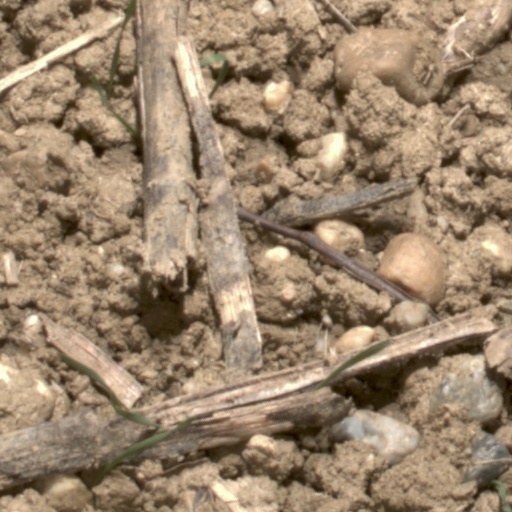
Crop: wheat